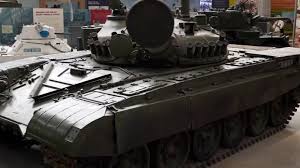
Label: Tank